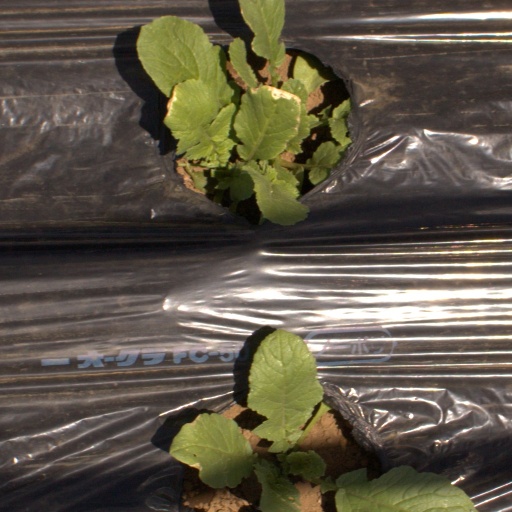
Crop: Jerusalem artichoke